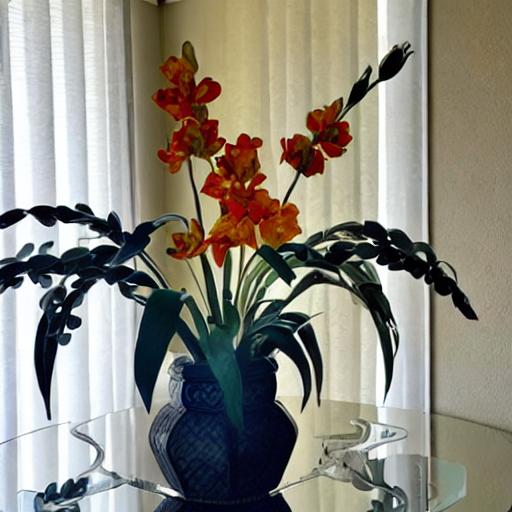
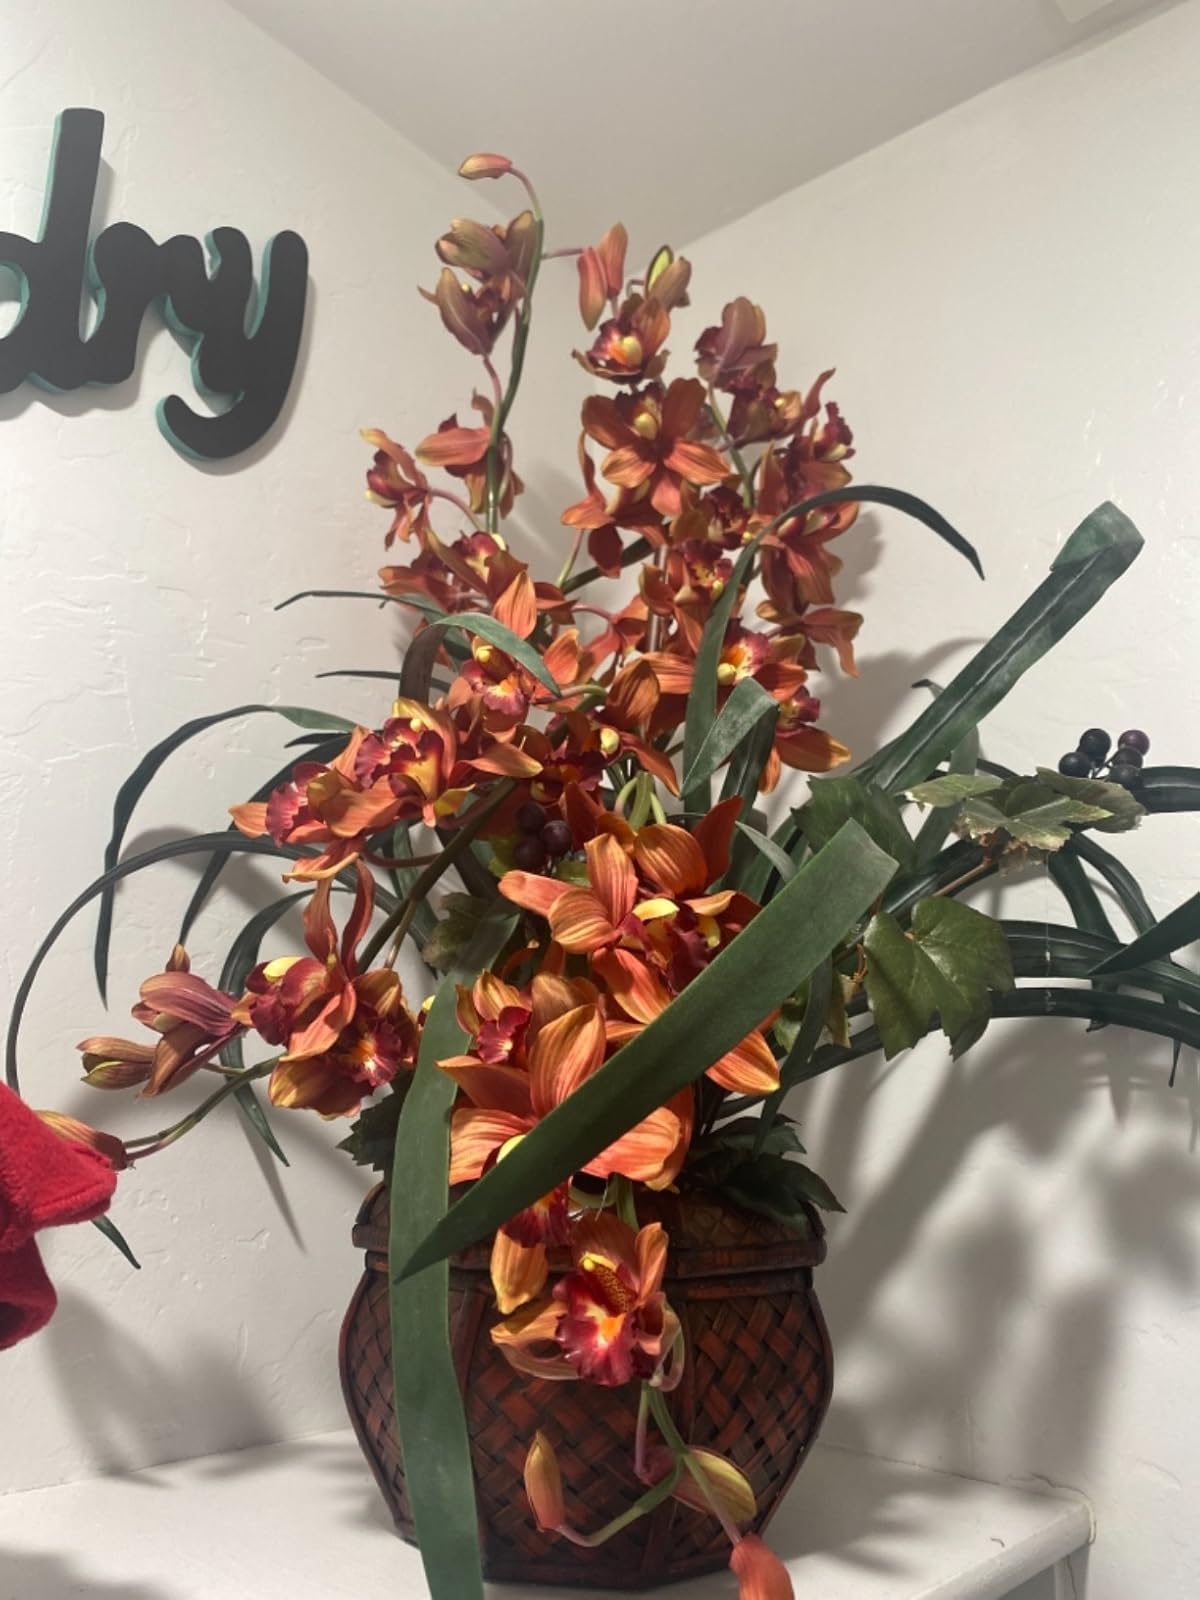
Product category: vase
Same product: no